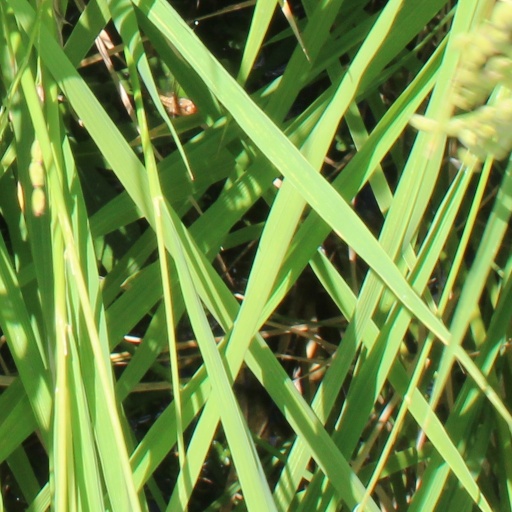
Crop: rice